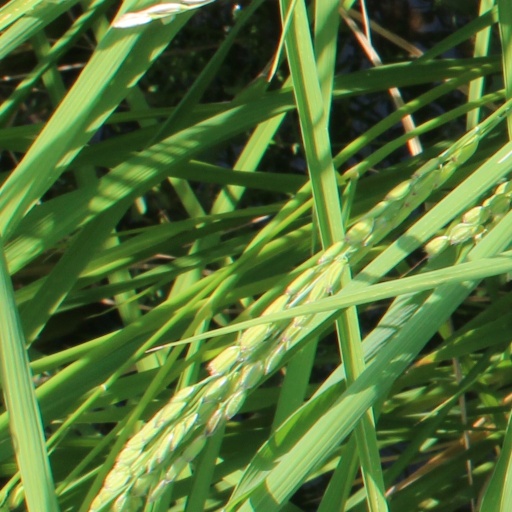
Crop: rice